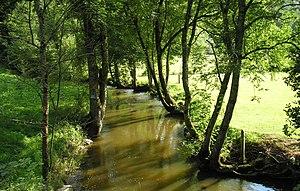
Le département du Calvados compte, en 2011, 132 zones naturelles d'intérêt écologique, faunistique et floristique de type I.
Le Tourneur est une ancienne commune française, située dans le département du Calvados en région Normandie, devenue le 1ᵉʳ janvier 2016 une commune déléguée au sein de la commune nouvelle de Souleuvre-en-Bocage.